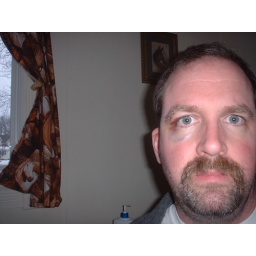
black eye, 3 stitches, after the horse knocked me out, for 6 hours, in the snow. in Jan...